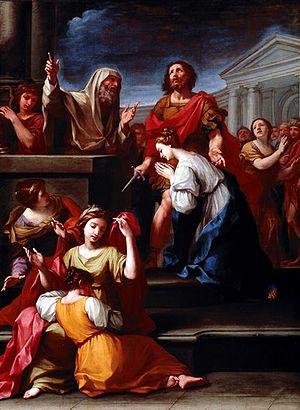
Girolamo Donnini est un peintre italien baroque de l'école bolonaise.